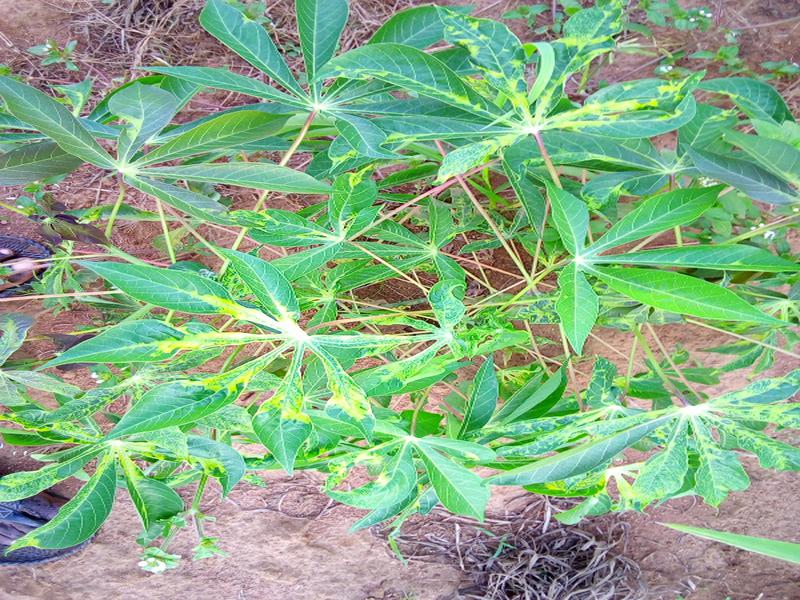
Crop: cassava
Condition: mosaic_disease